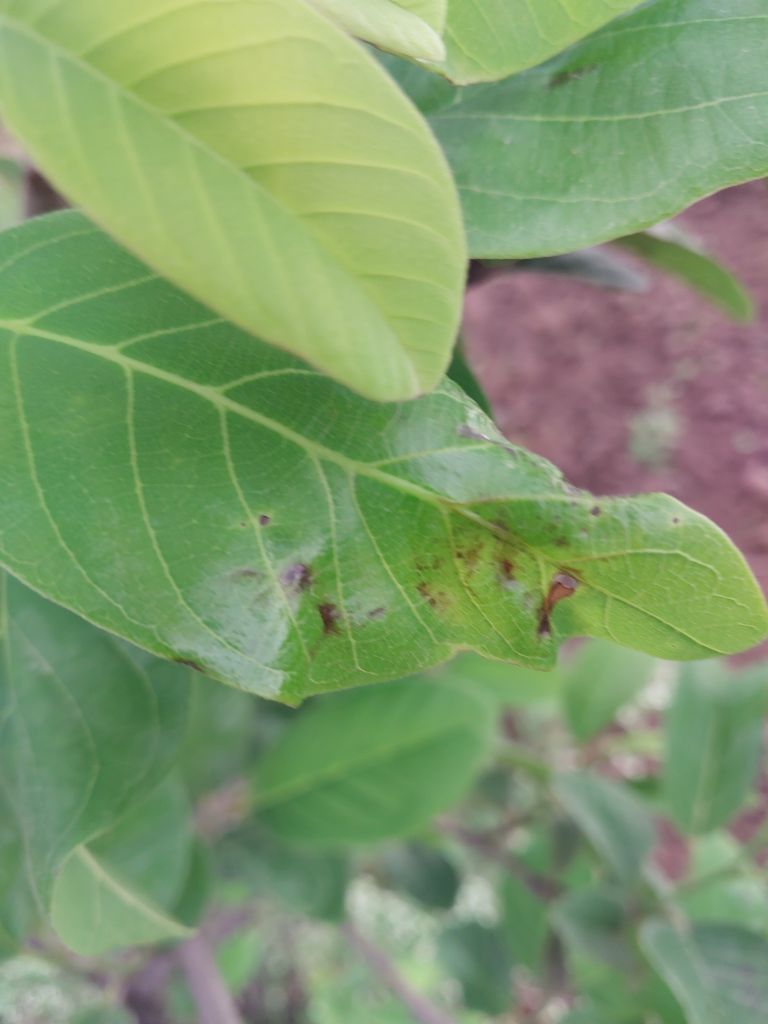
Disease label: Leaf spot on Leaves